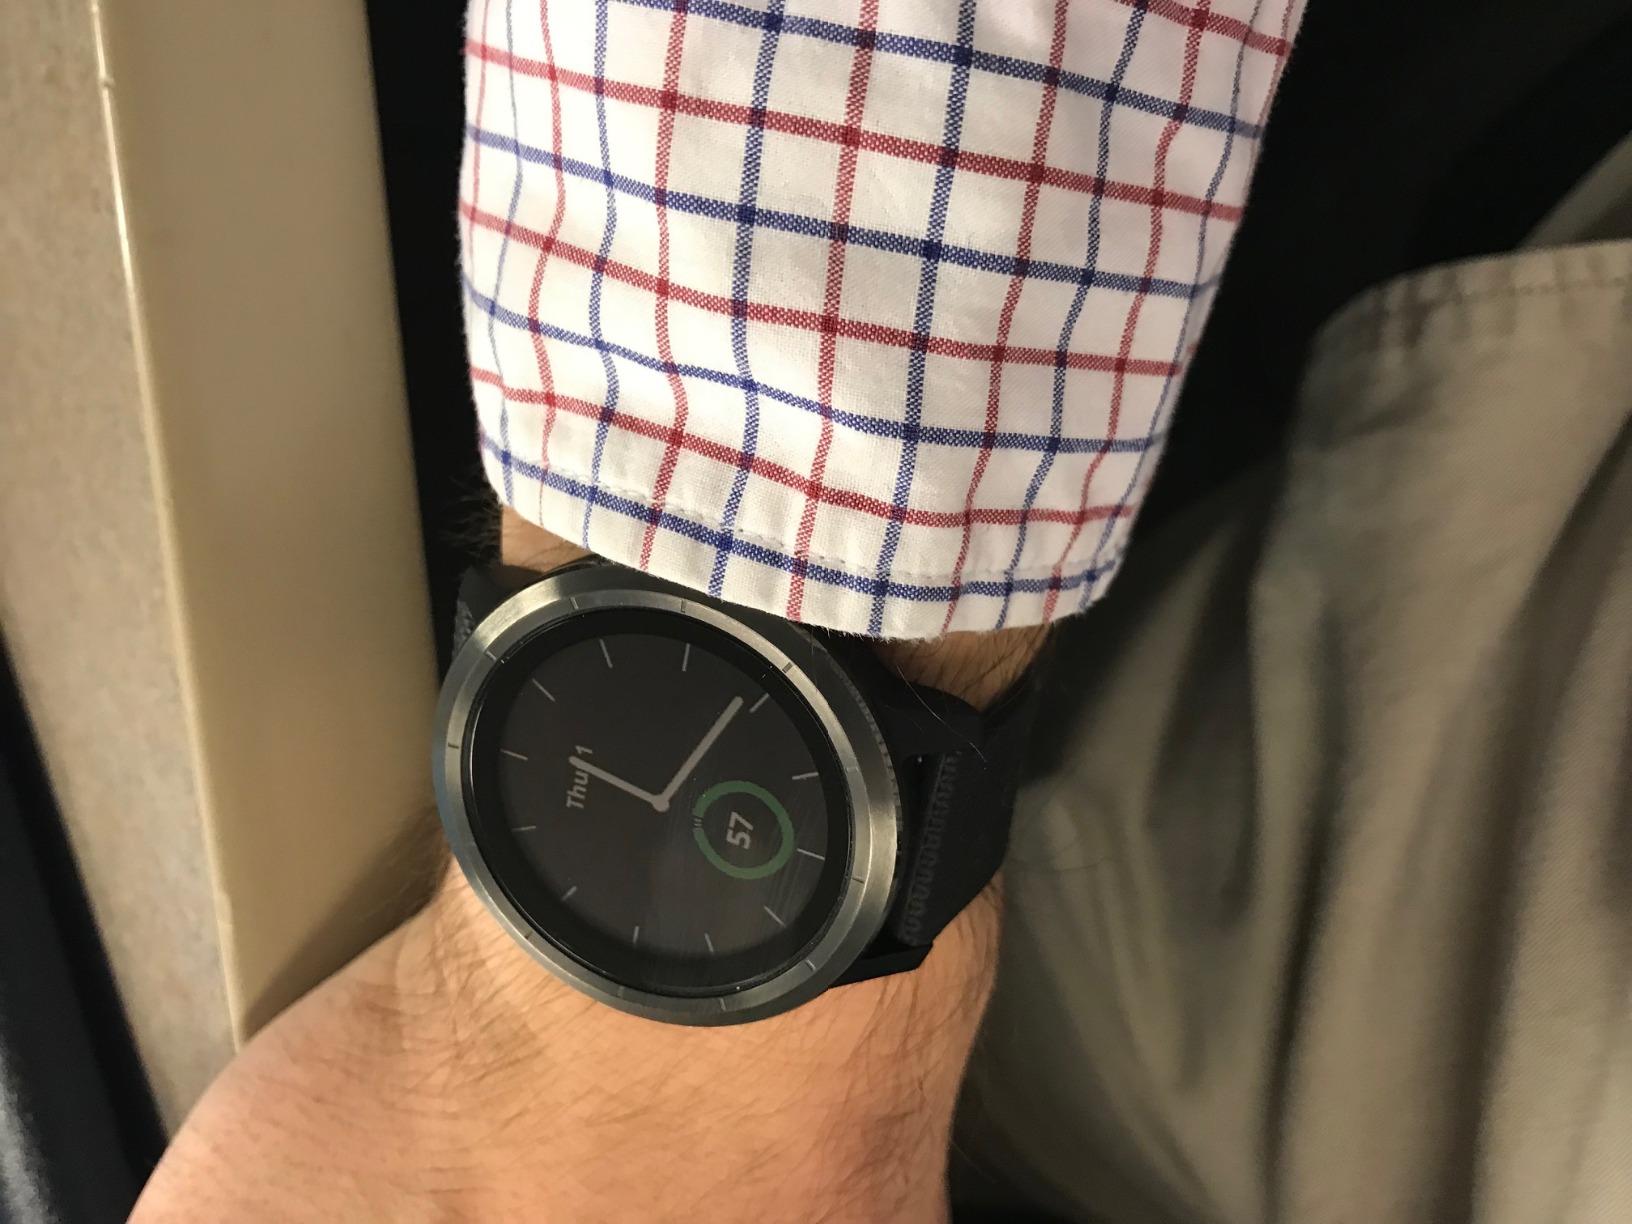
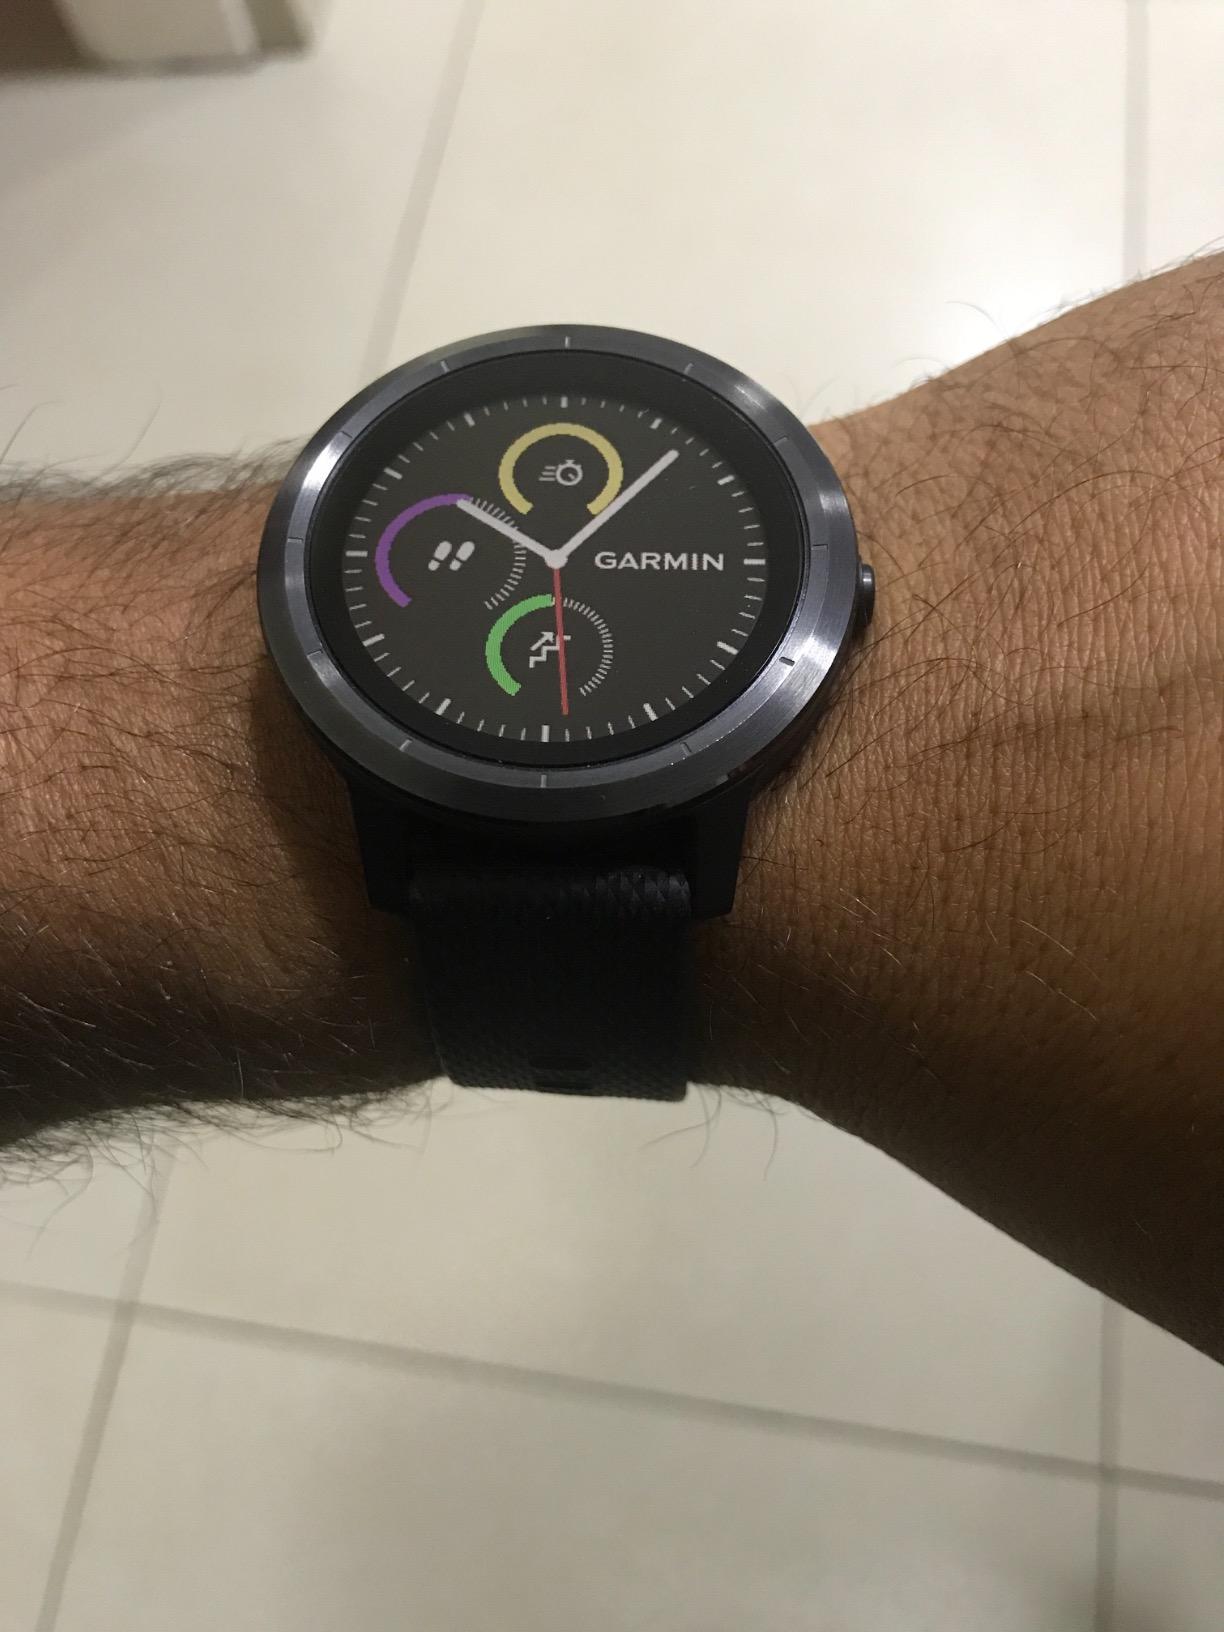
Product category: smartwatch
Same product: yes